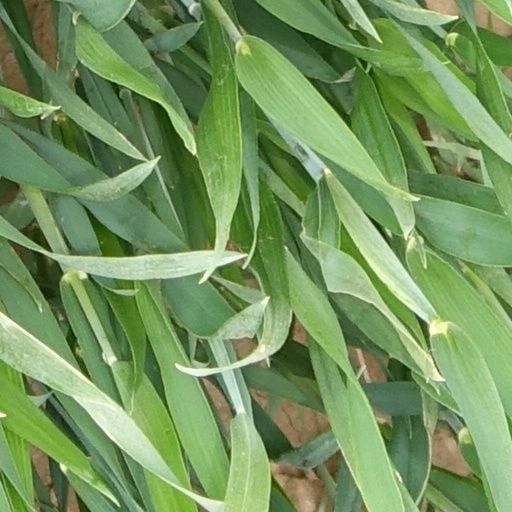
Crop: wheat